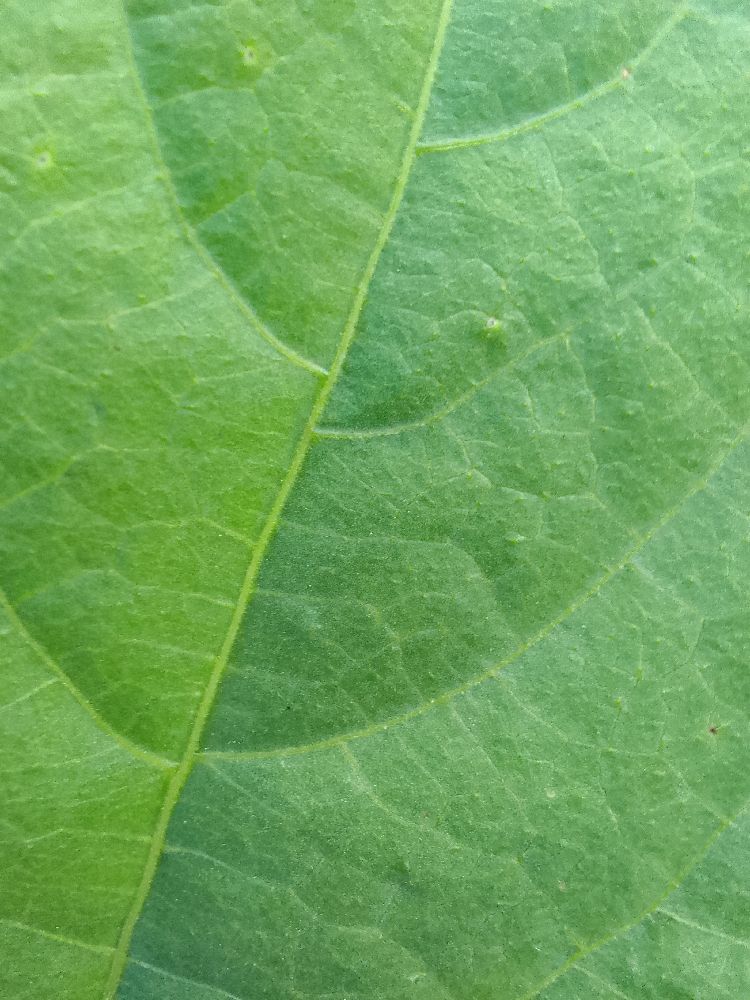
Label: healthy